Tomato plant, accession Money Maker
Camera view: bottom (45 deg); turntable rotation: 30 degrees
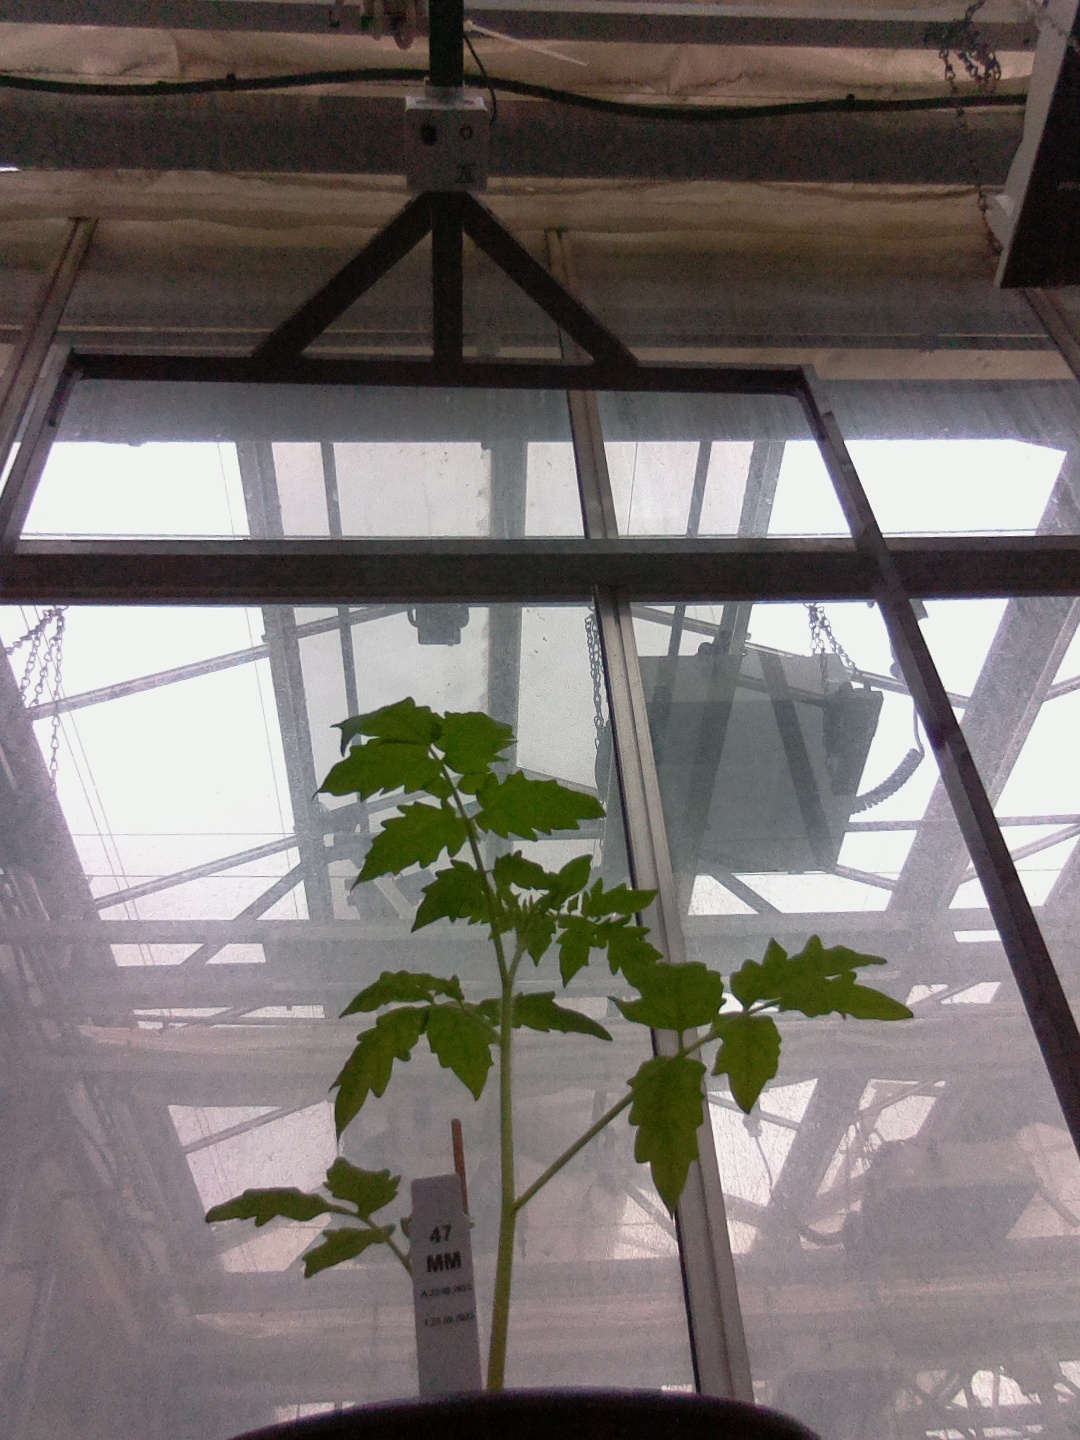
BBCH growth stage 13: 6 of true leaves visible